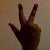
The image shows a hand gesture representing the number 3 in Indian Sign Language.